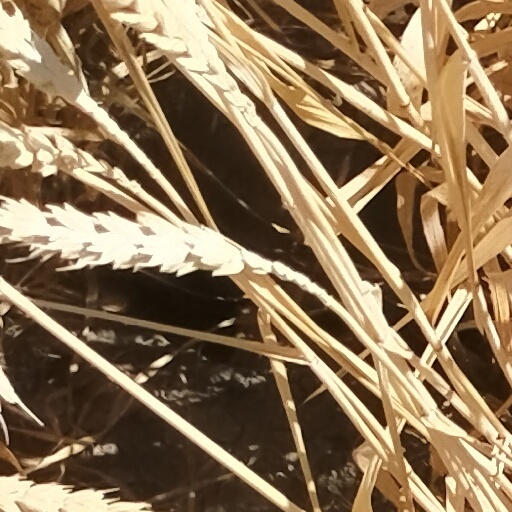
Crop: wheat